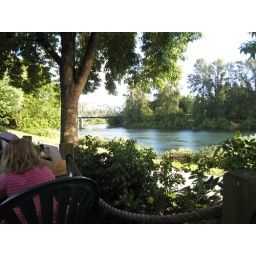
The little girl in pink was a chunk. Mom said she looked like me when I was young.